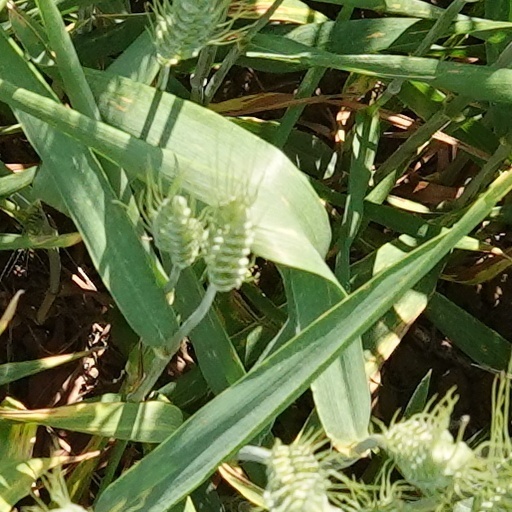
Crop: wheat